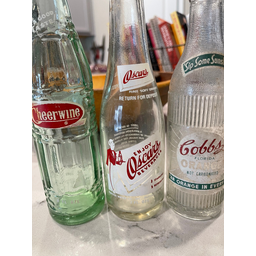
Label: plastic